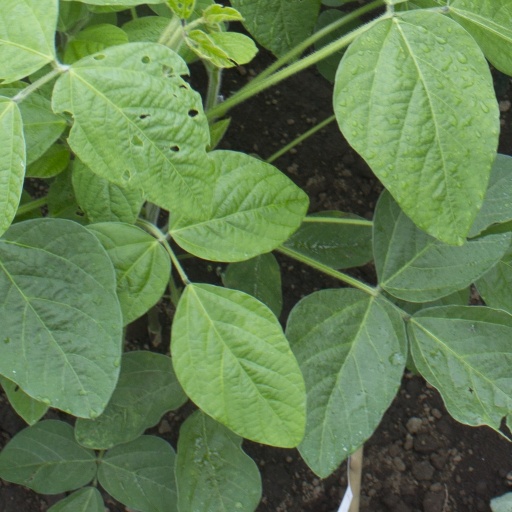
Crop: soybean